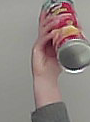
Product: pringles_original